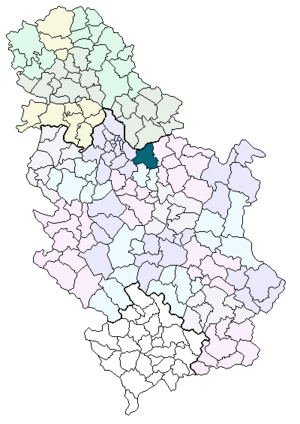
Smederevo est une ville de Serbie située dans le district de Podunavlje. Au recensement de 2011, la ville intra muros comptait 63 028 habitants et son territoire métropolitain, appelé Ville de Smederevo, 107 528.